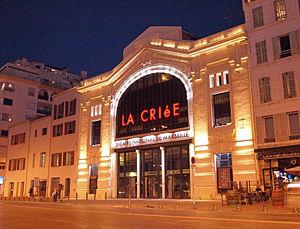
Marseille est une commune du Sud-Est de la France, chef-lieu du département des Bouches-du-Rhône et préfecture de la région Provence-Alpes-Côte d'Azur.
Le marché aux poissons du Vieux-Port de Marseille est un marché aux poissons de port de pêche traditionnel, institutionnel, et historique, du Vieux-Port de Marseille, en Provence.
La Criée - Théâtre national de Marseille est un théâtre qui a le statut de Centre dramatique national. Fondé en 1981 par Marcel Maréchal au 30, quai de Rive-Neuve à Marseille, il s'ouvre sur le Vieux-Port.